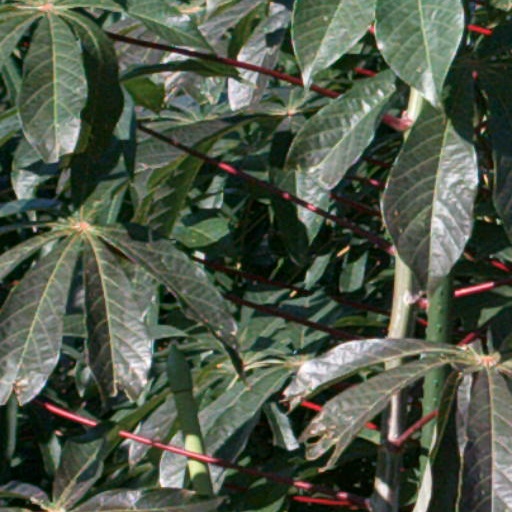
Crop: cassava